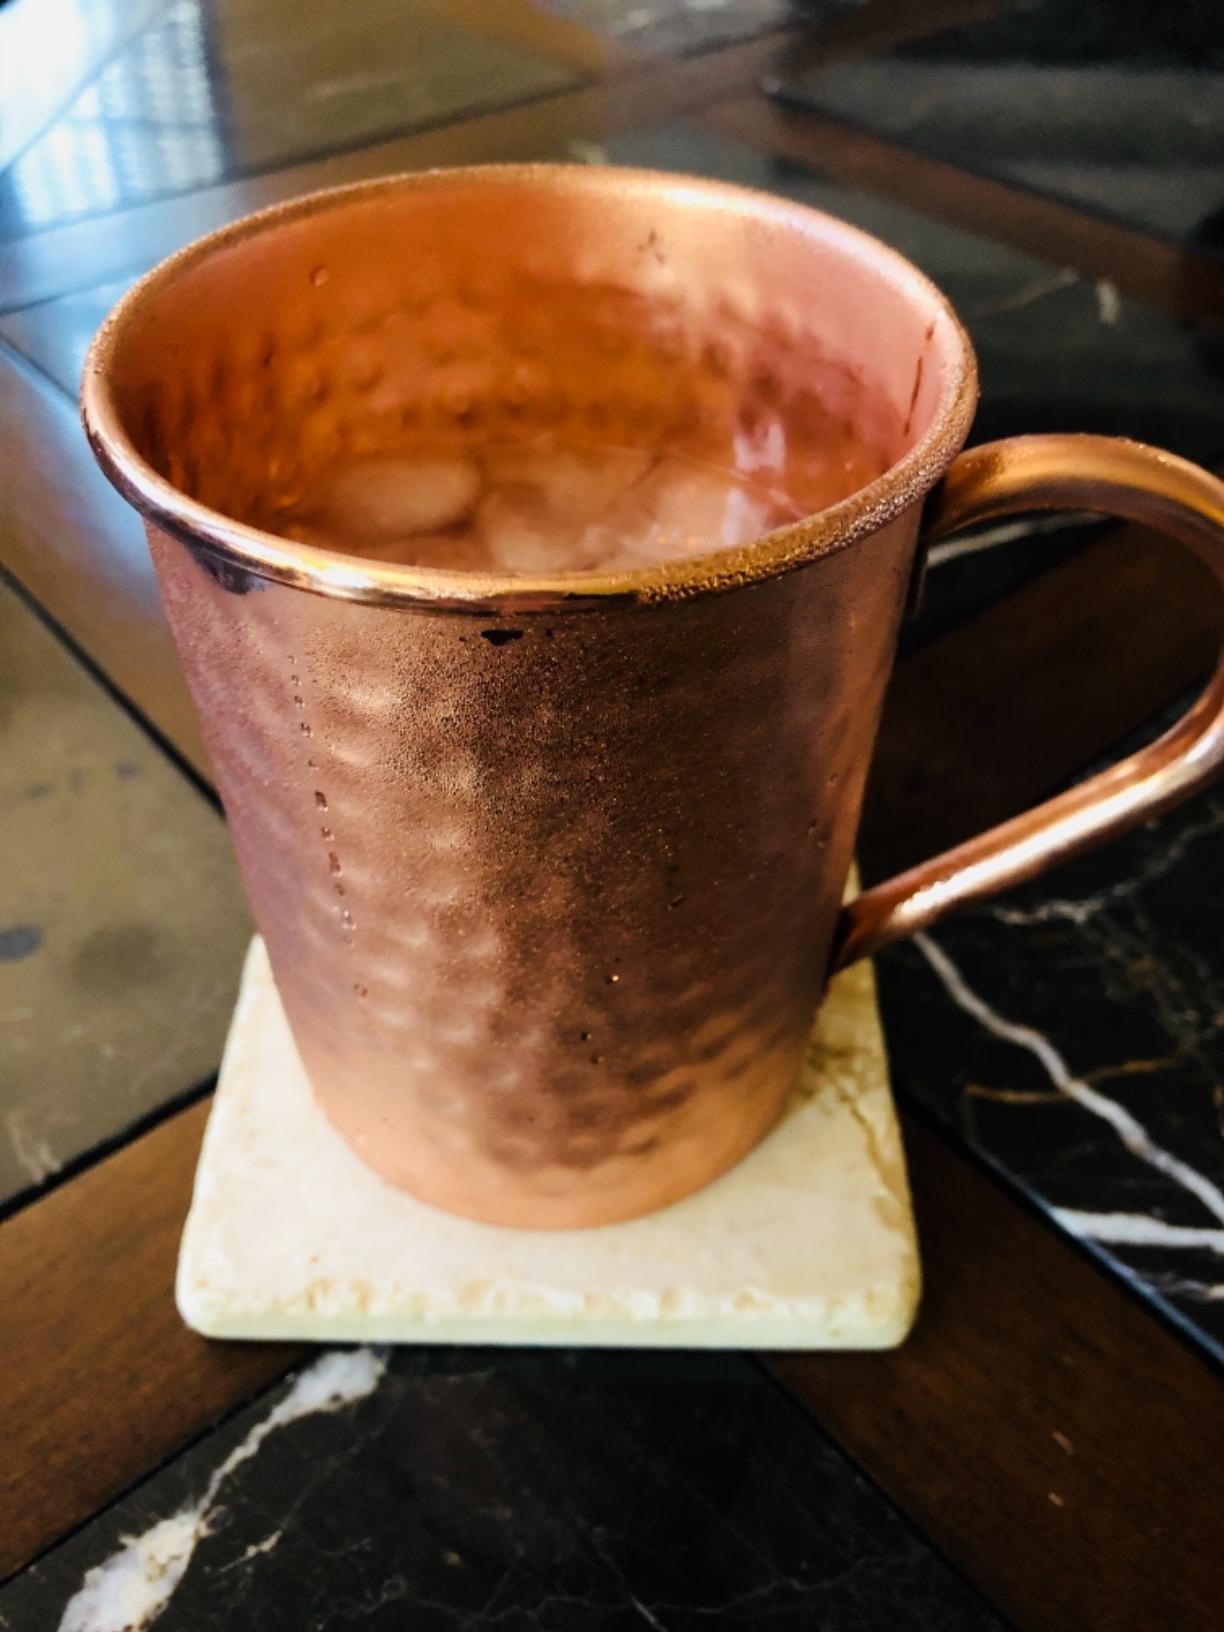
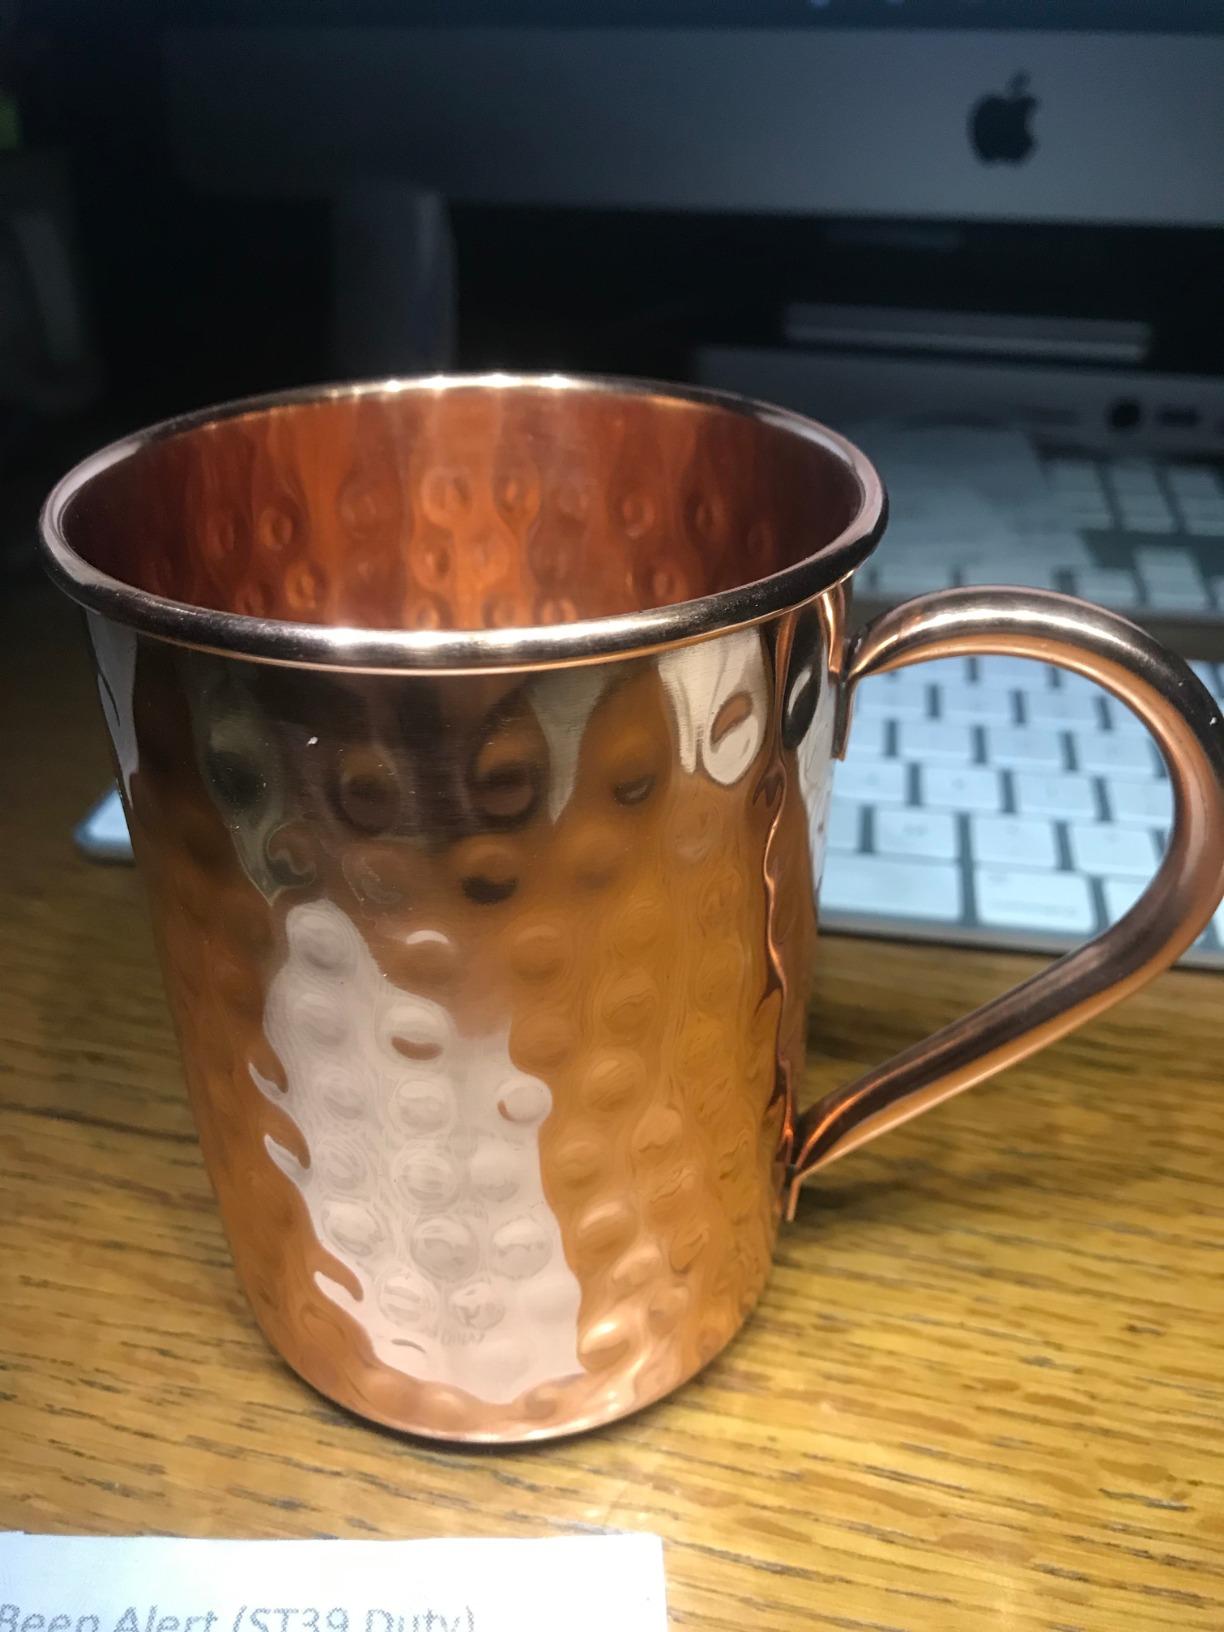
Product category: items_mug
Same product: yes